Dirty Sanchez (TV series)

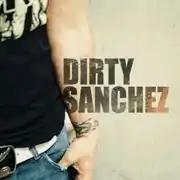
Series 1 title card

Dirty Sanchez is a British stunt and prank television series featuring a group of three Welshmen and one Englishman harming themselves, and each other, through dangerous stunts, which ran from 2003 until 2007. It was known as Sanchez Boys and Team Sanchez in the United States. The performers are the Welshmen Mathew Pritchard, Lee Dainton, Michael "Pancho" Locke and the Englishman Dan Joyce and was originally based in Newport, Wales, but later series of the show took place elsewhere in the United Kingdom and the world. Pritchard and Locke also starred as the "Pain Men" in Channel 4's "Balls of Steel". The series is similar to the American series "Jackass" and the Finnish series "The Dudesons". The show aired on MTV UK in the United Kingdom and on MTV2 in the United States.